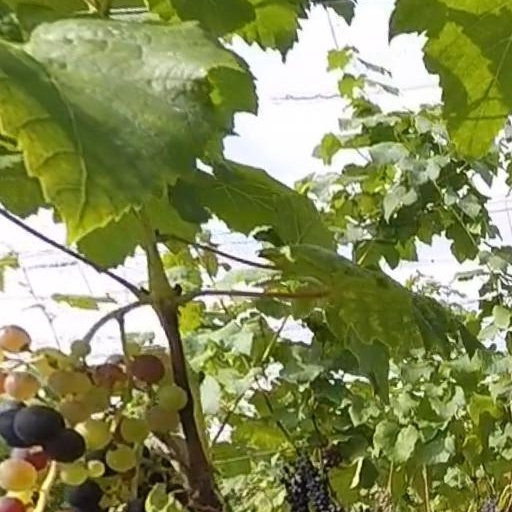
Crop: grape